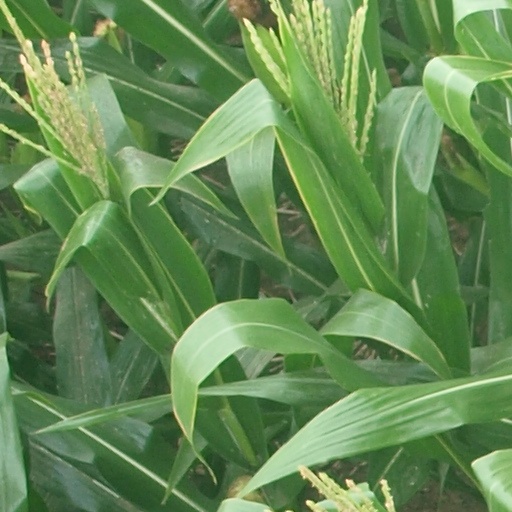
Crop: maize; corn